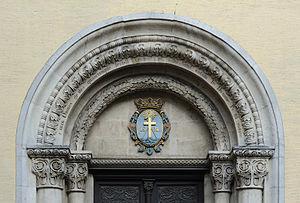
Luxembourg-ville, église Saint-Alphonse